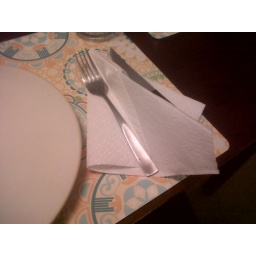
i folded our napkins in to paper airplanes